Choi Daniel

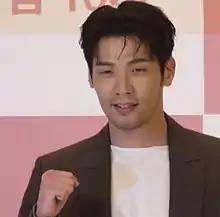
Choi in August 2018

Choi Daniel (born 22 February 1986) is a South Korean actor, DJ and model. He is best known for his television roles in "The Ghost Detective", "Jugglers", "High Kick Through the Roof", Baby Faced Beauty, "School 2013," and rom-com film "Cyrano Agency". He is also an anchorman on KBS World Radio since 2011 and a DJ on KBS 2FM since 2013.